Entomobryomorpha

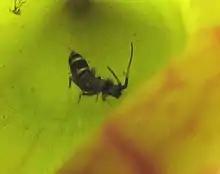
Tomoceridae trapped by "Sarracenia purpurea".

The Entomobryomorpha are one of the three main groups (order) of springtails (Collembola), tiny hexapods related to insects. This group was formerly treated as a superfamily, the Entomobryoidea.